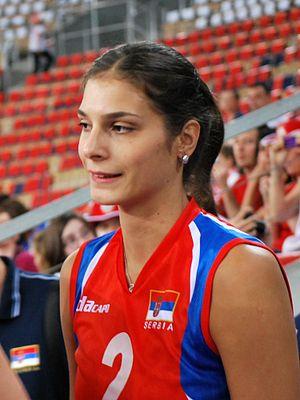
Jovana Brakočević est une joueuse serbe de volley-ball née le 5 mars 1988 à Zrenjanin. Elle mesure 1,96 m et joue au poste d'attaquant. Elle totalise 236 sélections en équipe de Serbie.
L'équipe de Serbie de volley-ball féminin est composée des meilleurs joueuses serbe sélectionnées par la Fédération serbe de Volley-Ball. Elle est actuellement classée au 1ʳᵉ rang de la Fédération Internationale de Volleyball au 4 septembre 2019.